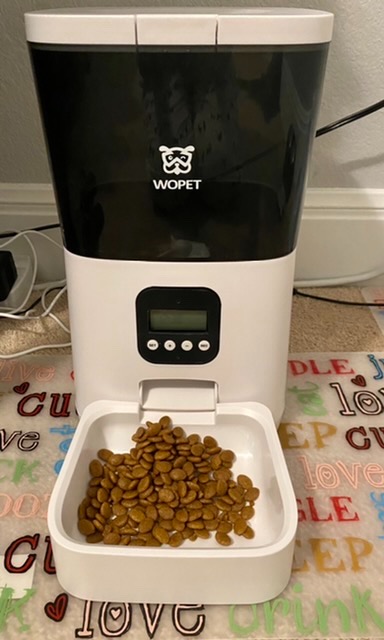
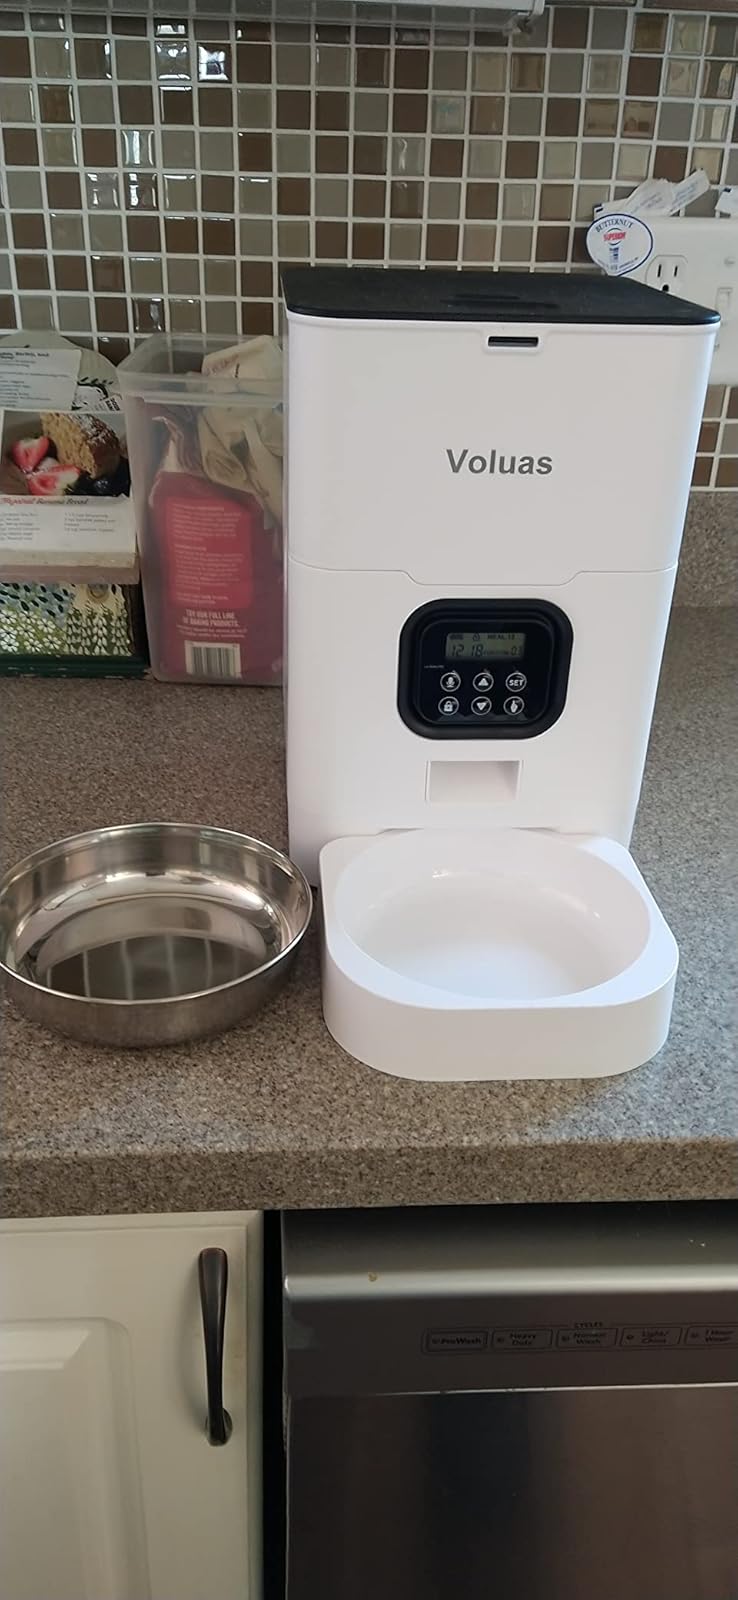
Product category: items_feeder
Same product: no